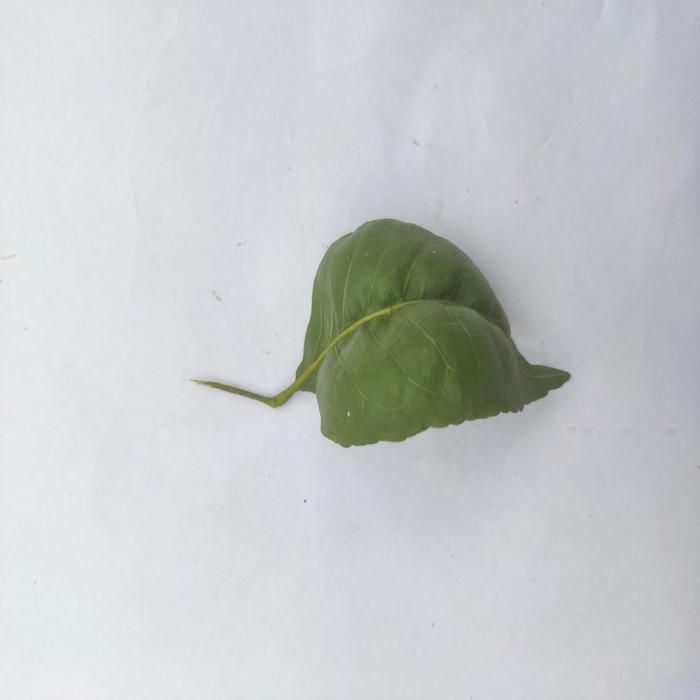
Crop: Aegle Marmelos
Leaf condition: Leaf_Curl